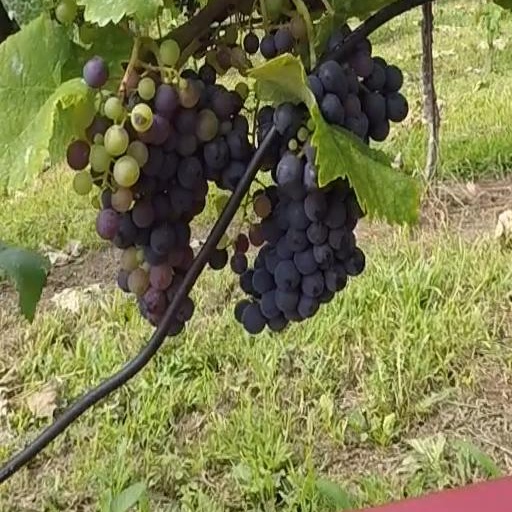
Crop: grape